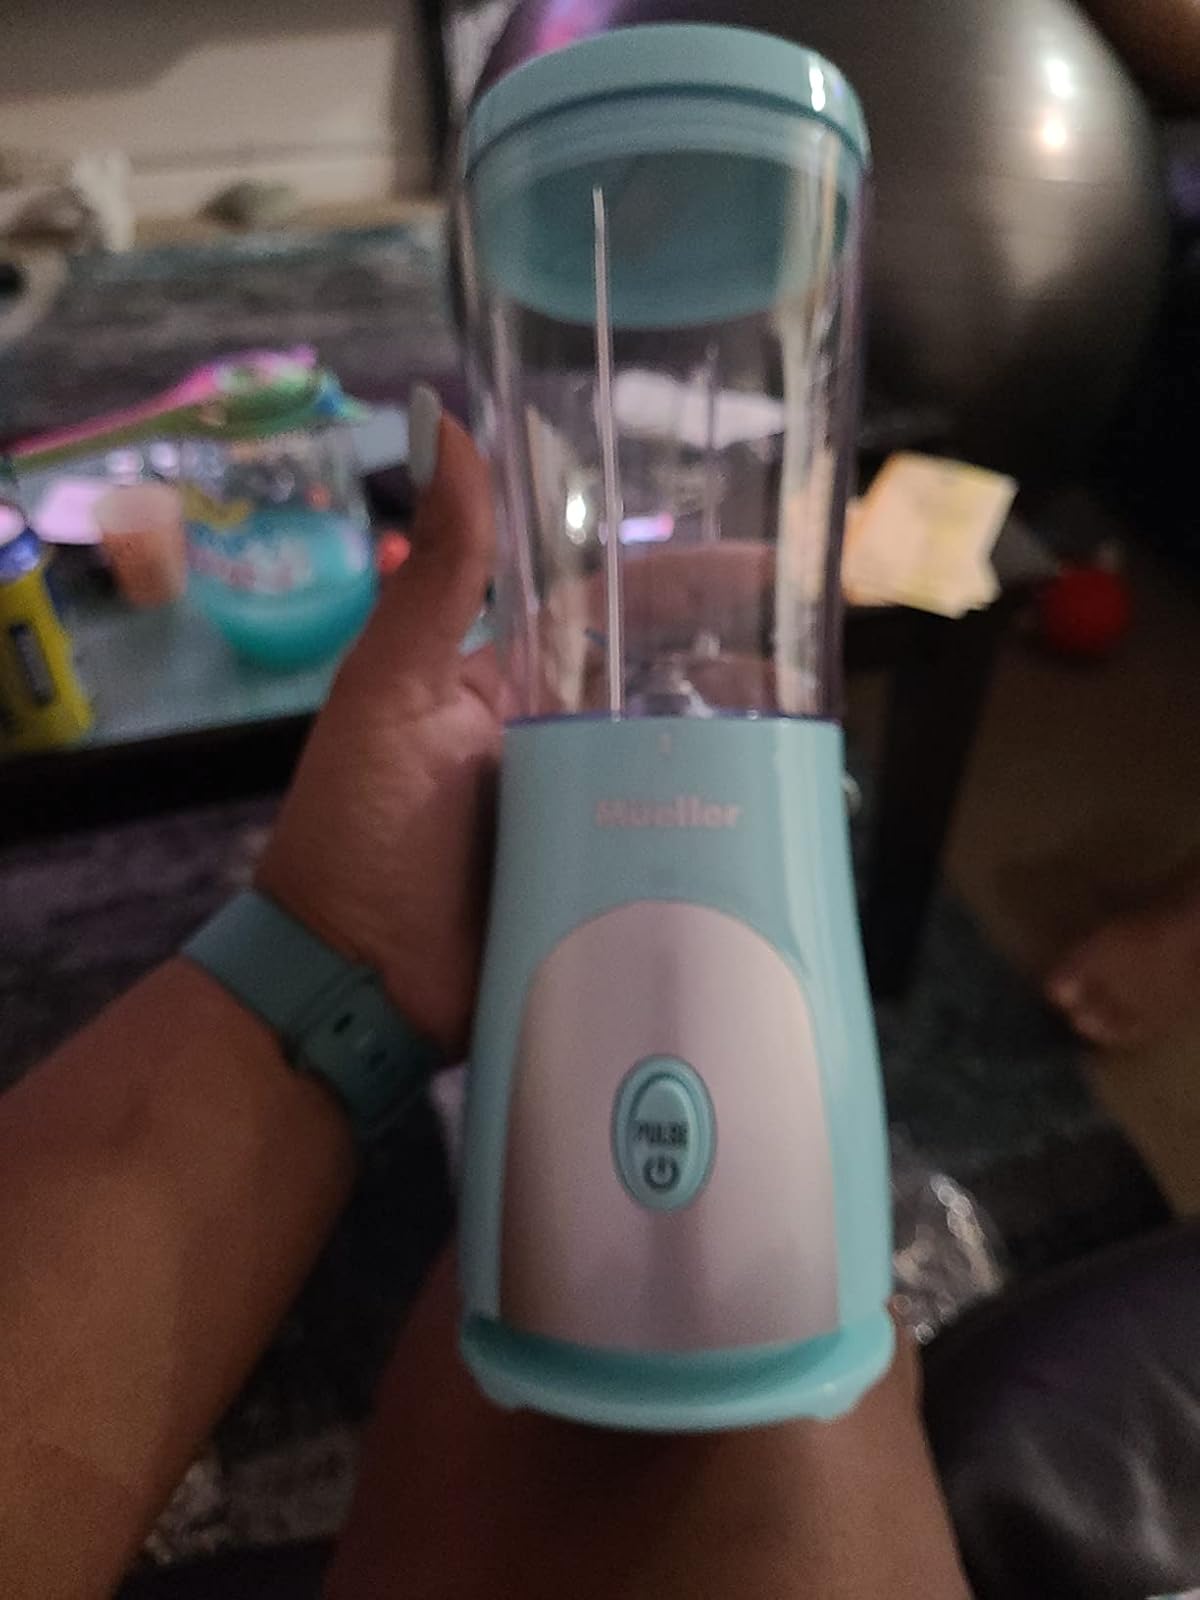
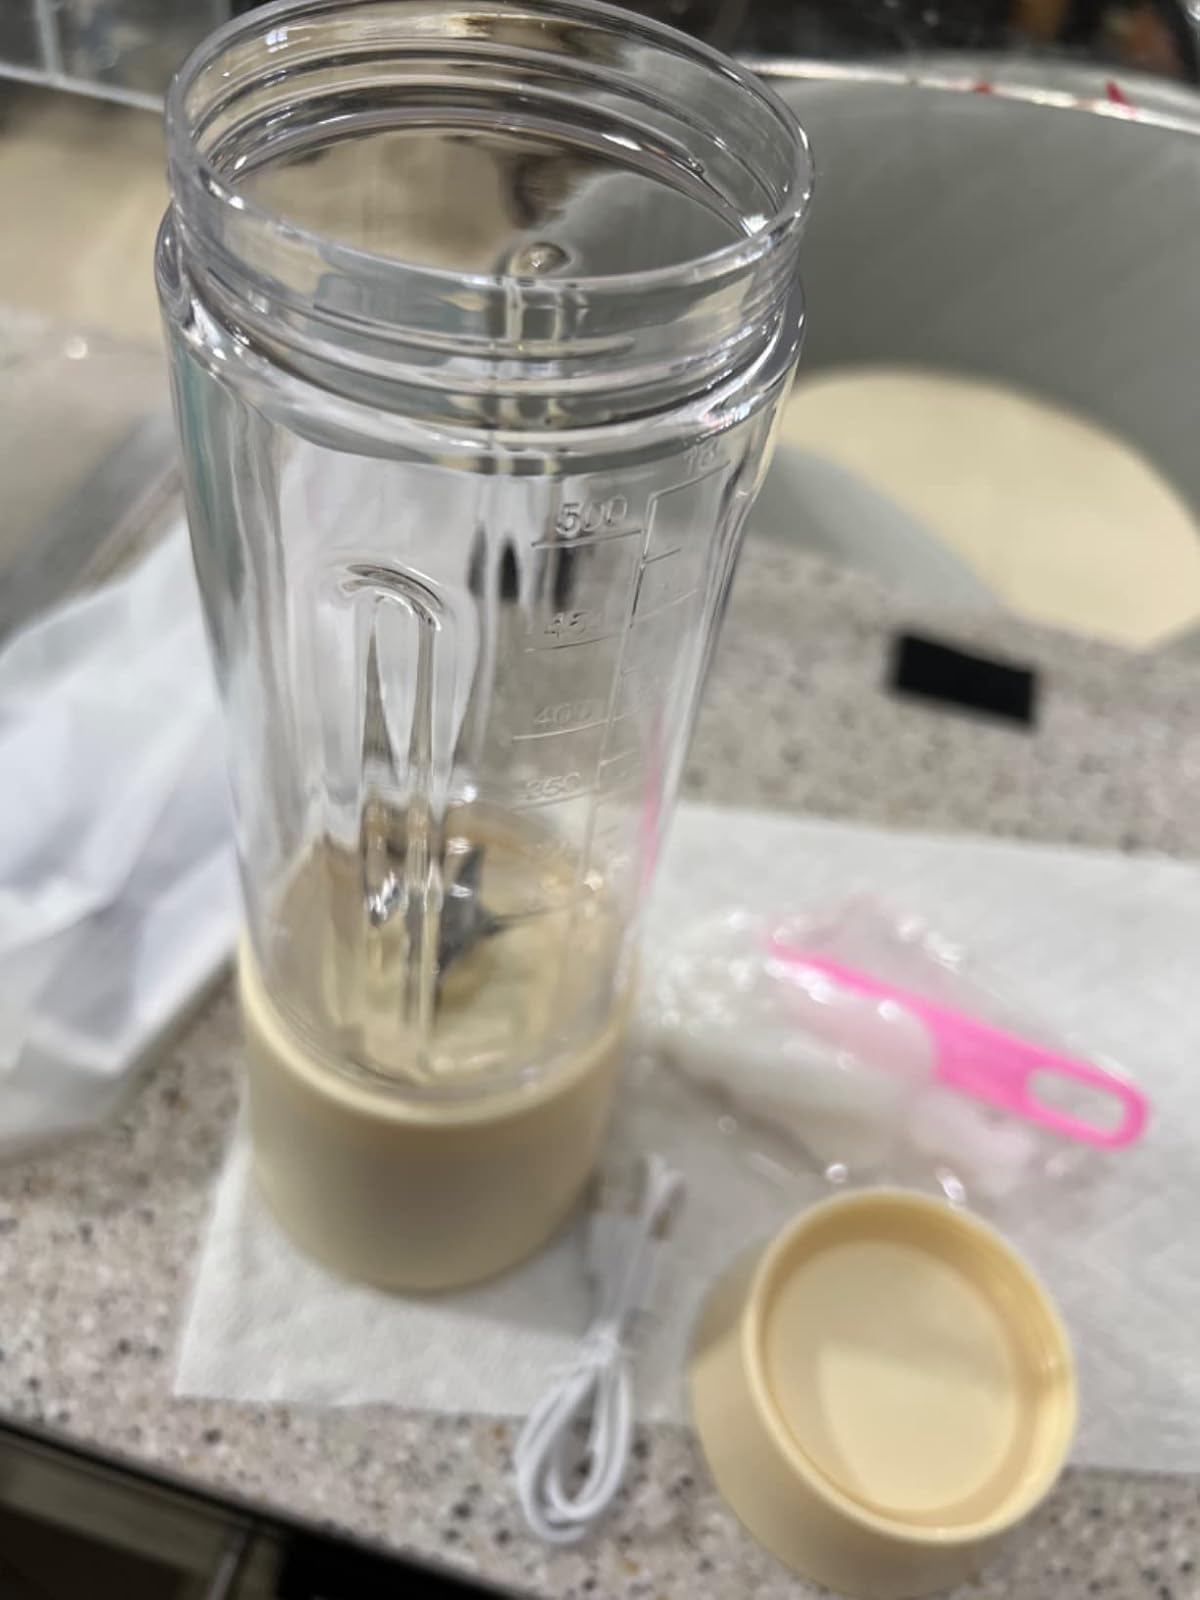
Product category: items_blender
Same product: no